Plaza de Armas (Cusco)

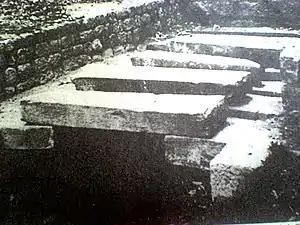
Old photograph of the Saphi creek channeled by the part that crossed the Plaza de Armas

During the Inca period, the main square was larger than the current square because in addition to the current square (former Huacaypata) it occupied the entire area of the current Plaza Regocijo (formerly Cusipata), the "Hotel Cusco" and the blocks located between Calle Espaderos, Calle del Medio and Calle Mantas. Precisely these blocks and the Calle del Medio were crossed by the Saphy River (currently covered and made sewer), which divided the square into its two sectors already known. It was the religious and administrative center of the Inca Empire. As well as being the main axis of the Inca road. Around the square were the palaces of Pachacuti, Huayna Capac and Viracocha Inca.